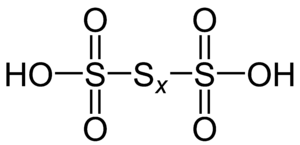
Les oxoacides de soufre sont des composés chimiques qui contiennent du soufre, de l'oxygène et de l'hydrogène. Ce sont des acides inorganiques. Le plus connu par son importance industrielle est l'acide sulfurique. Le soufre entre dans la composition de nombreux oxoacides, toutefois certains ne sont connus qu'à travers de sels. Ces acides comportent différentes formes structurelles, par exemple :